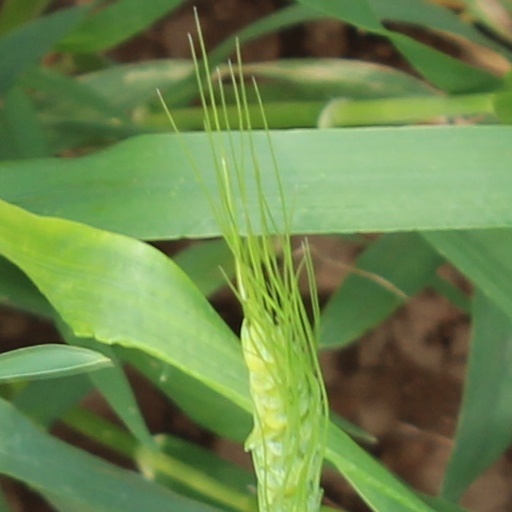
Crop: wheat